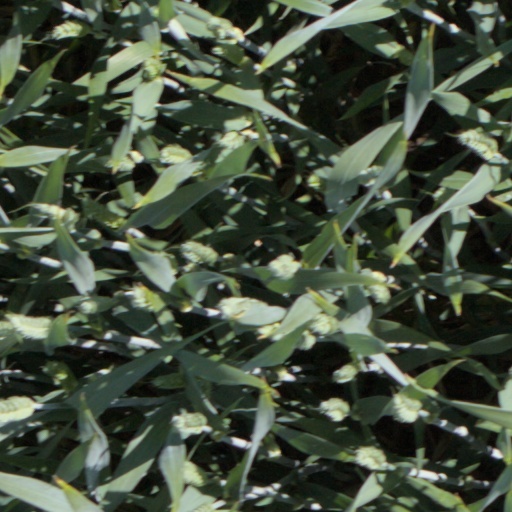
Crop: wheat